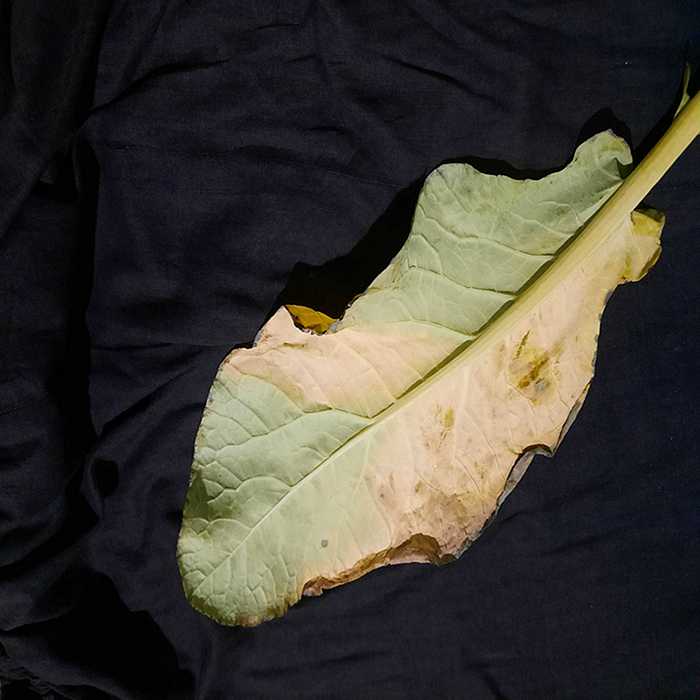
Plant: Cauliflower
Label: Black Rot